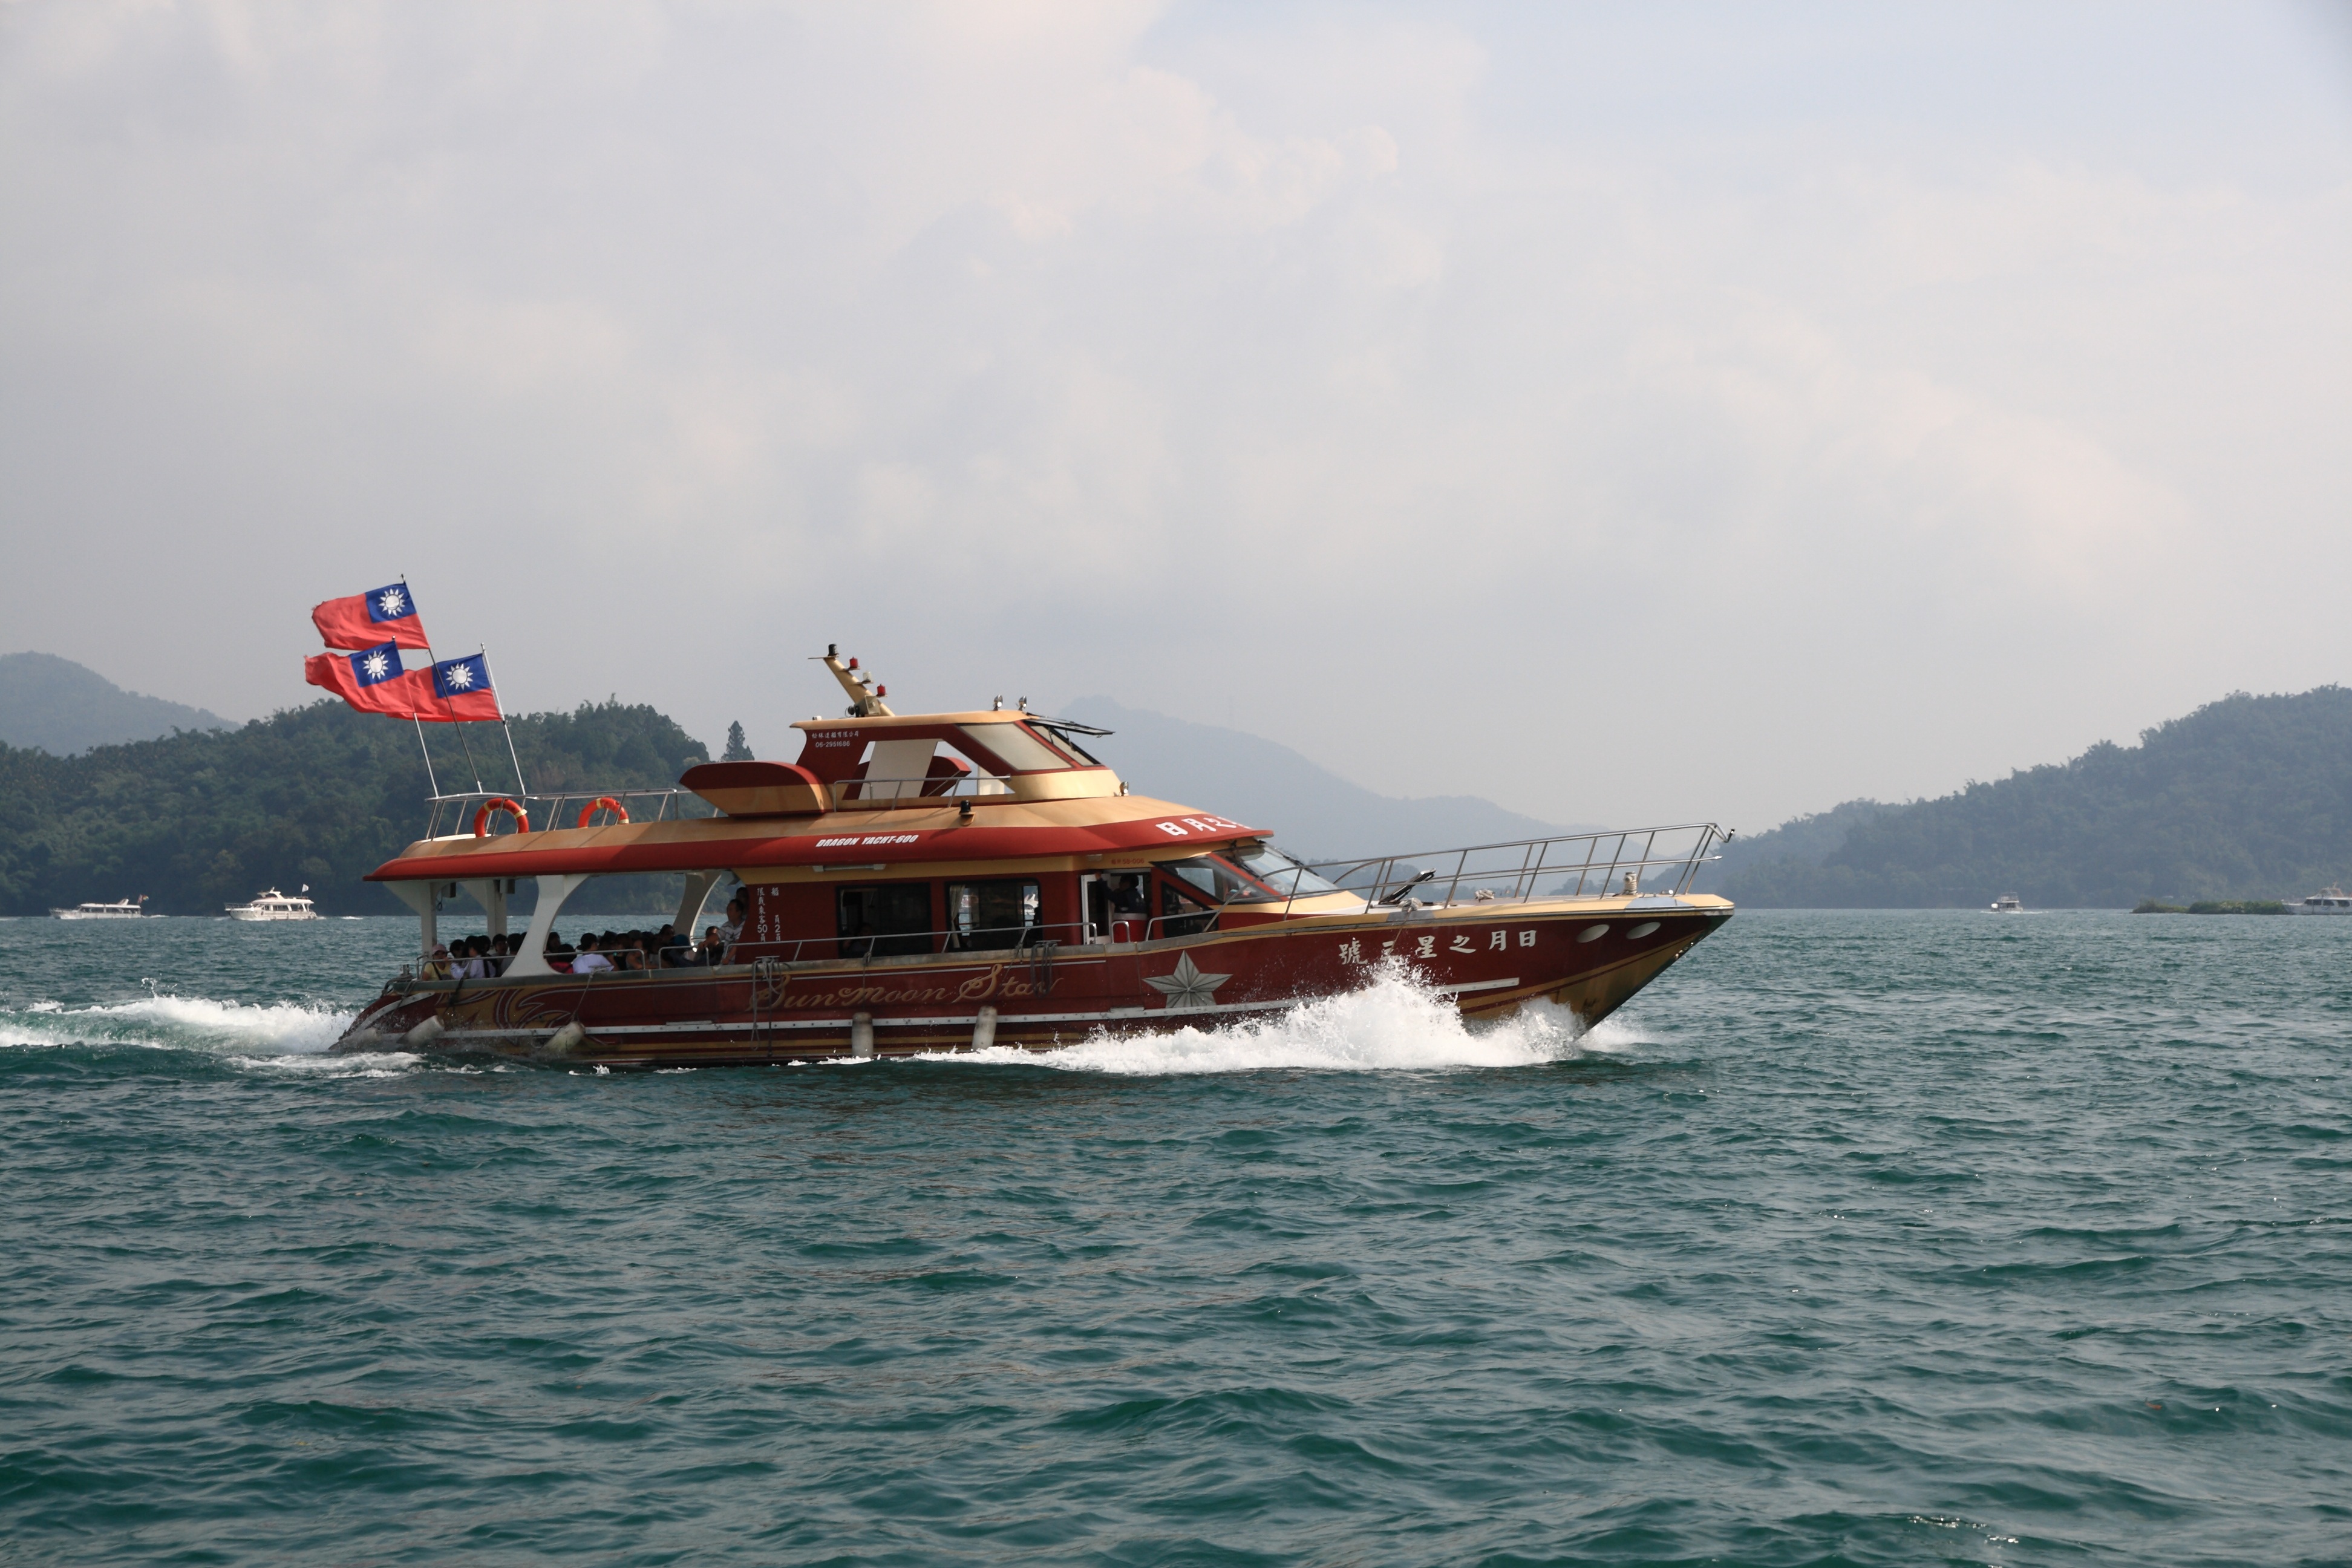
sea, coast, boat, ship, vehicle, yacht, bay, ferry, boating, watercraft, fishing vessel, passenger ship, sun moon lake, ferry terminal, luxury yacht